Hedley (band)

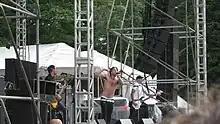
Hedley performing in 2007

In 2005 the band went on their first tour across Canada, with The Weekend and Faber Drive. Then went on a 19-city Canadian tour with Simple Plan and in early 2006, headlining The Get Some Tour cross Canada club tour with MxPx and Faber. In the summer of 2006, they signed a record deal for the United States with Capitol Records. Upon signing Hedley's self-titled album was released with a new cover in the US on September 26, 2006, a year after its initial release in Canada. During June 2006, the band went on tour in the US, opening for fellow Capitol Records artist, Yellowcard, with Matchbox Romance. Subsequently, Hedley was dropped by Capitol Records a year later. "Hedley" was nominated for Album of the Year and the band was nominated for Group of the Year at the 2007 Juno Awards. The group released a DVD in 2006 called "Try This at Home". It was nominated for a Juno Award for Music DVD of the Year in 2007.